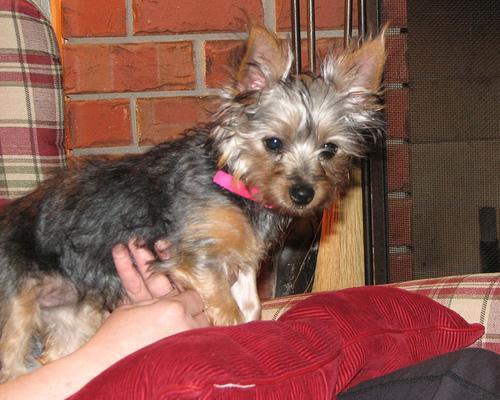
silky_terrier